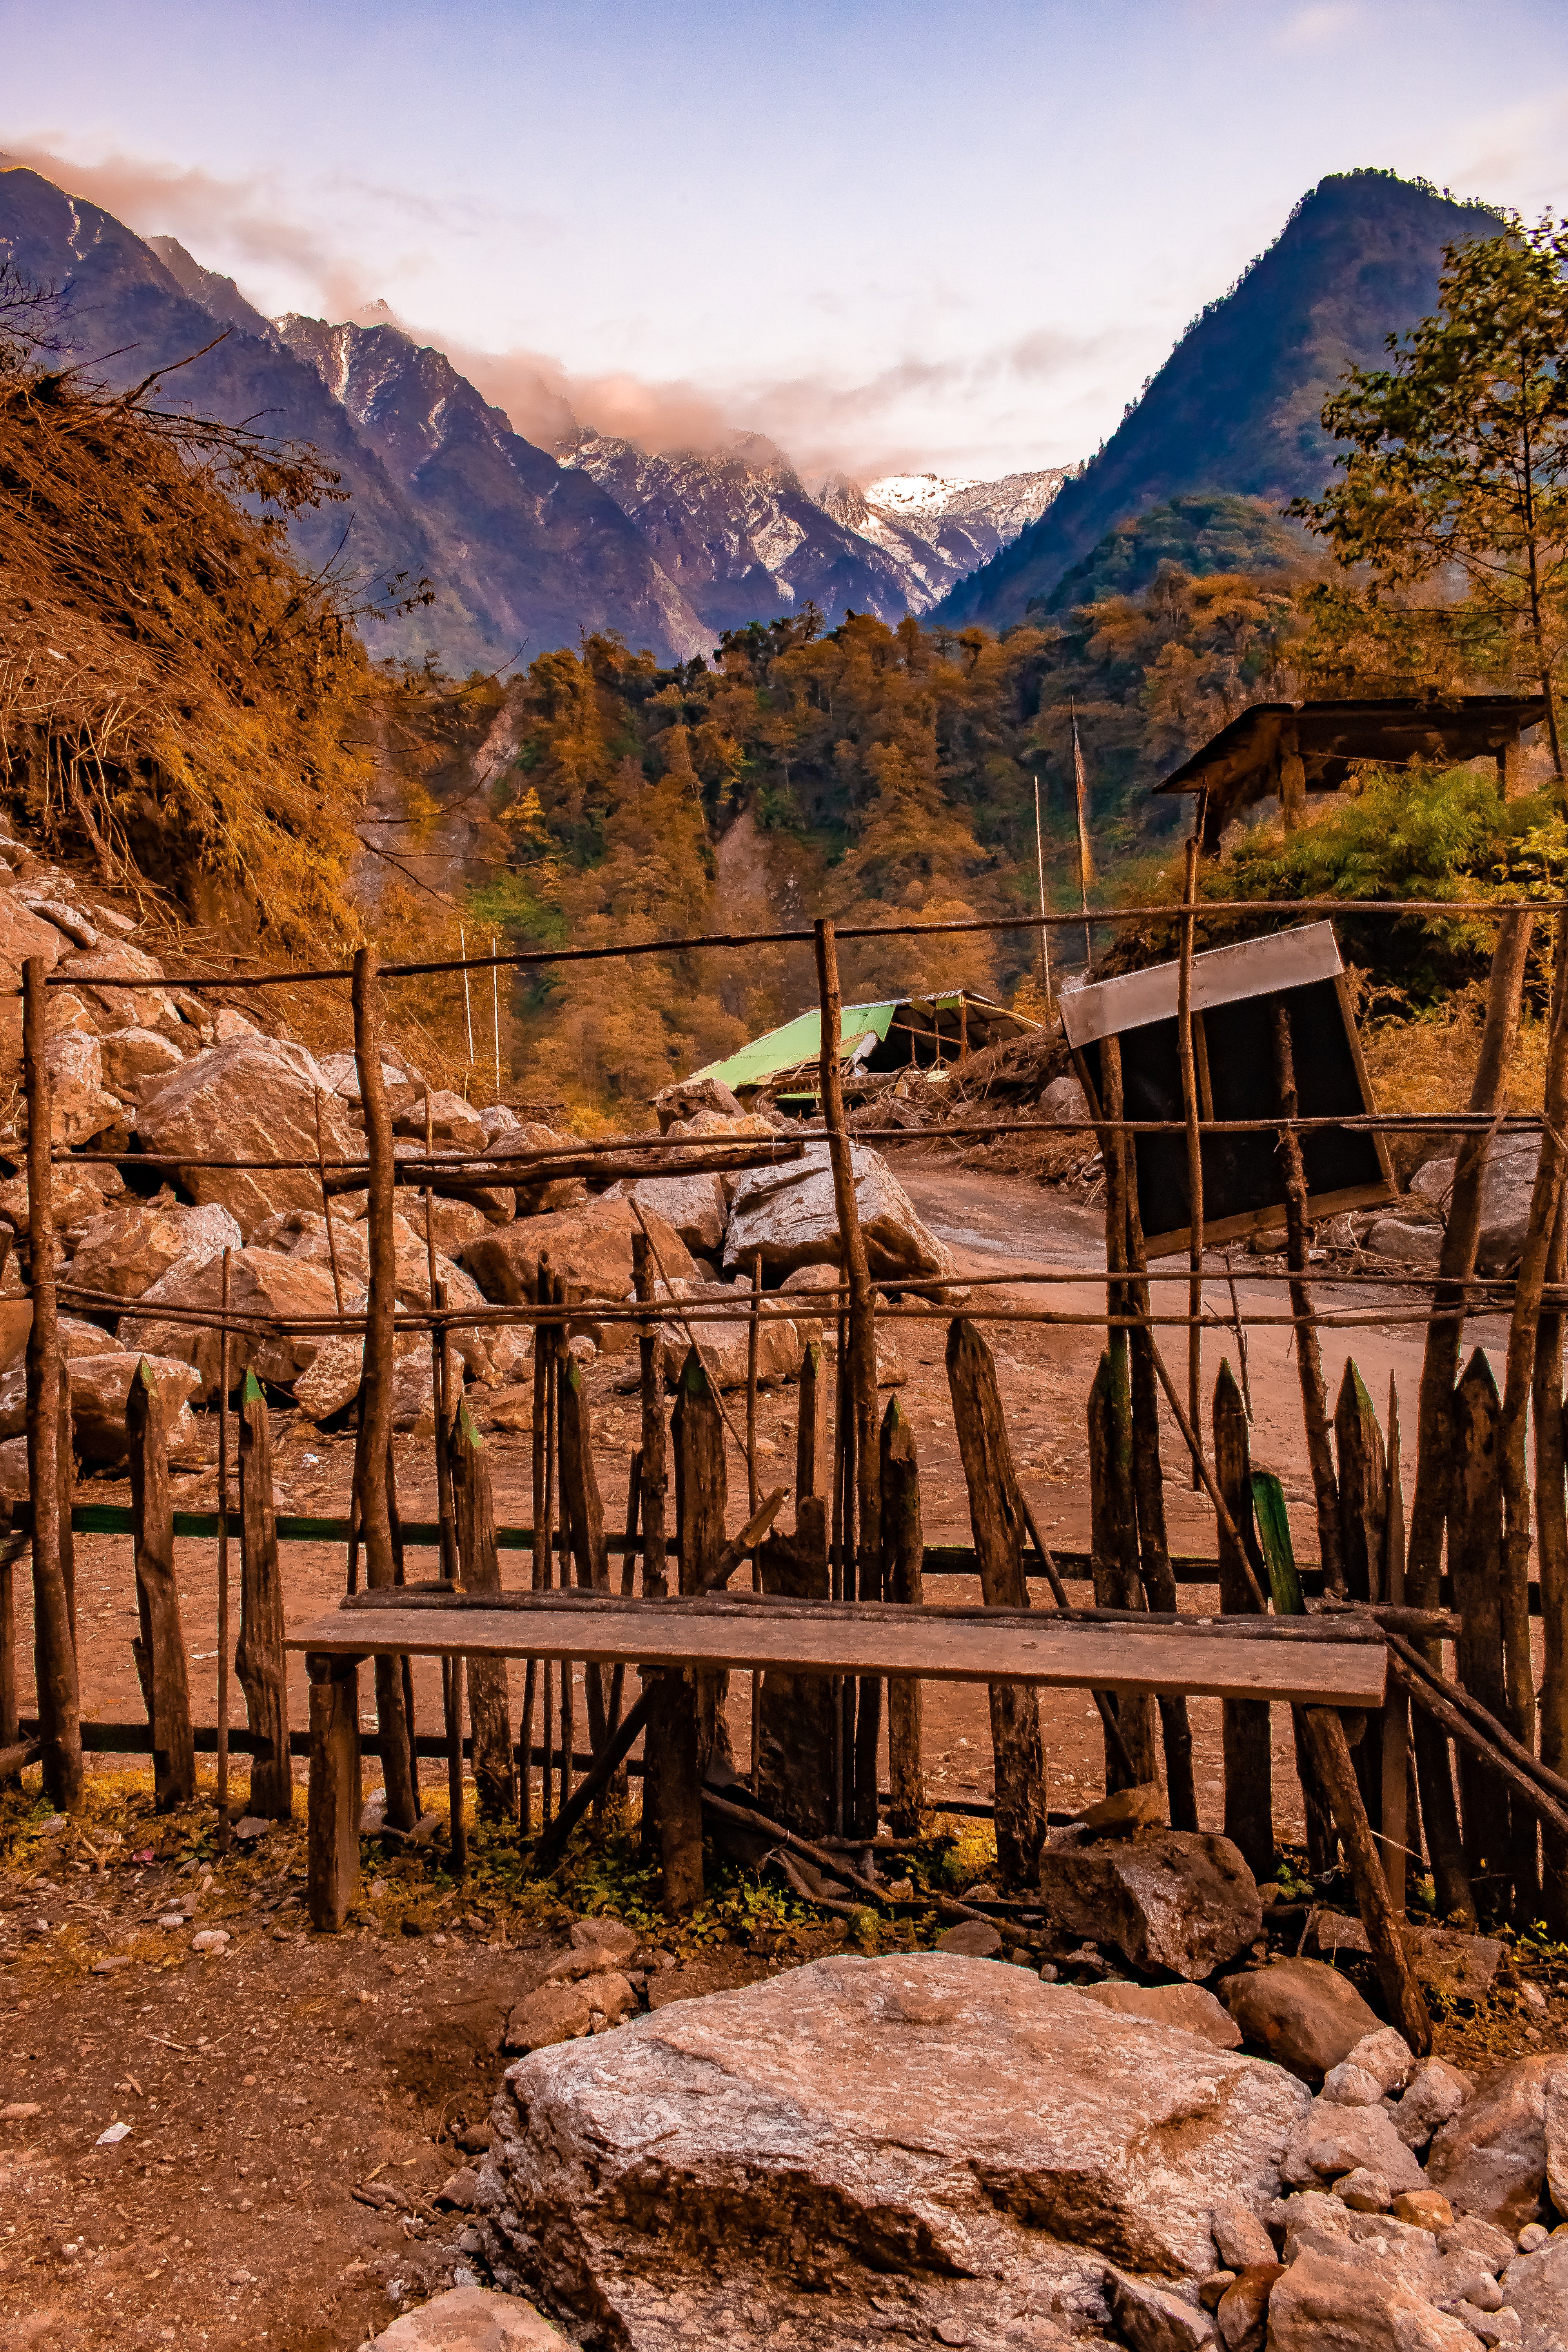
nature, mountainous landforms, mountain, sky, wilderness, tree, rock, national park, landscape, mountain range, geology, formation, valley, plant, vacation, wood, cloud, house, tourism, hill, village, canyon, terrain, building